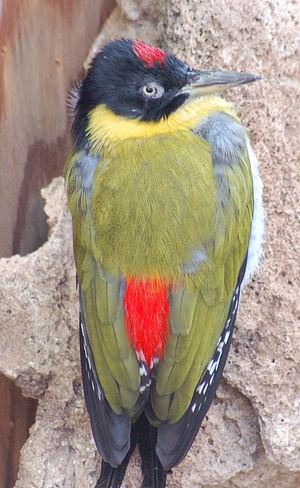
Le Pic à tête noire est une espèce d'oiseaux de la famille des Picidae.